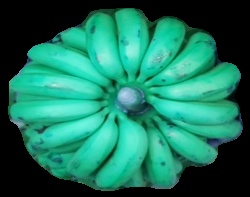
Variety: pachbale
Grade: grade2